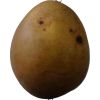
Label: Pear 3